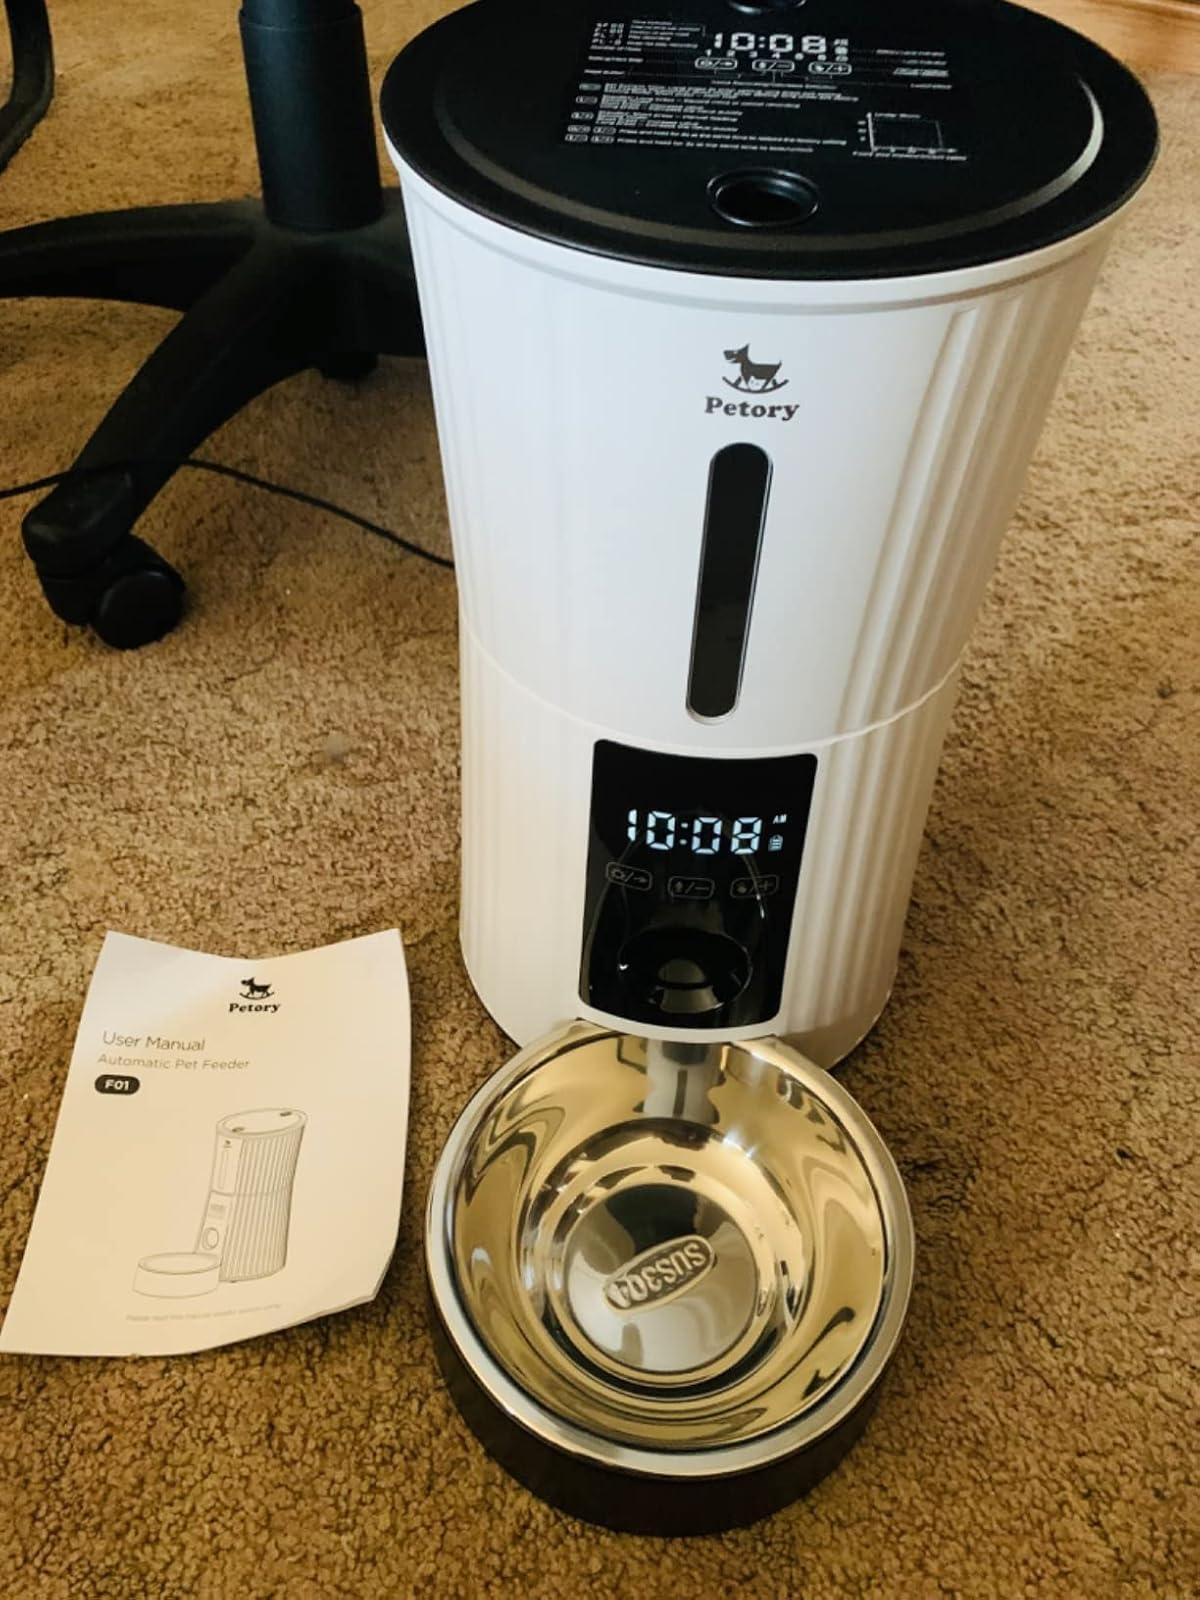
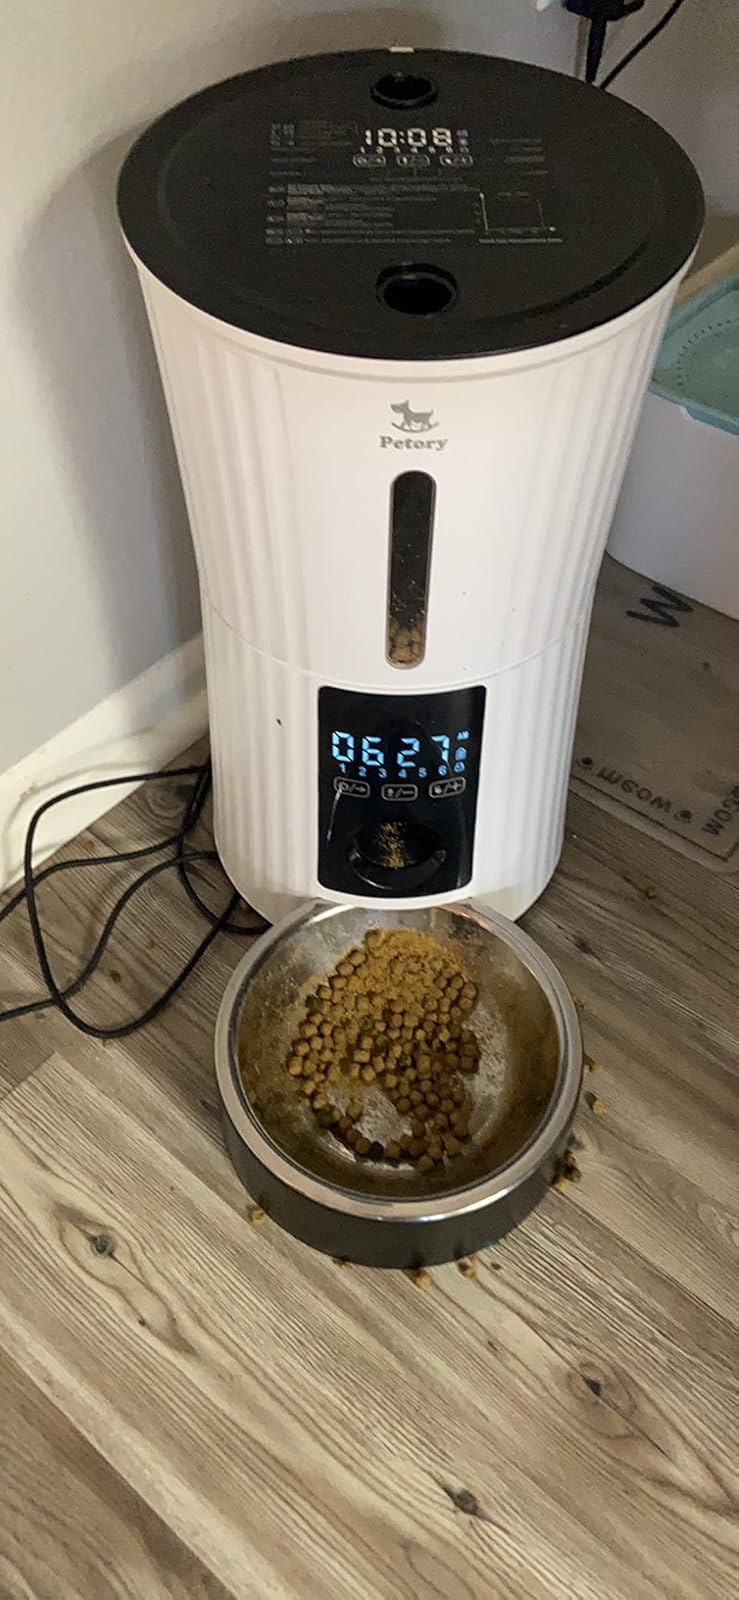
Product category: items_feeder
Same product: yes